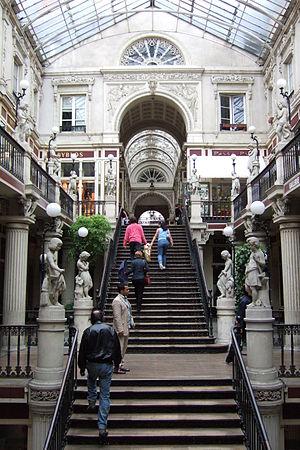
En architecture, une verrière est un vitrage de grande dimension faisant office de toit ou de mur ou bien une grande ouverture parée de vitraux.
Ceci est une chronologie de l'architecture, c'est-à-dire des évènements les plus importants s'étant produits dans le monde de l'architecture.
25 mars : ouverture au public du Thames Tunnel à Londres, construit par Isambard Kingdom Brunel et Marc Isambart Brunel.
Le passage Pommeraye est une galerie marchande du centre-ville de Nantes, en France. Construit à partir de fin 1840, il est mis en service le 3 juillet 1843, et classé monument historique depuis le 26 décembre 1976. Tirant sa particularité d'être construit sur un terrain présentant une forte déclivité, il s'étend sur trois niveaux distribués par un escalier central, et est un des attraits touristiques de la ville. Si sa construction a entraîné la ruine de son promoteur, Louis Pommeraye, le passage, considéré comme une réussite architecturale, est resté un lieu de commerce florissant. Il a bénéficié d'une rénovation achevée en 2015.